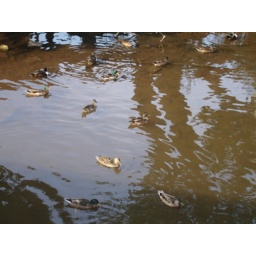
Some ducks in the water under the bridge on Main St.